Daria Klimentová

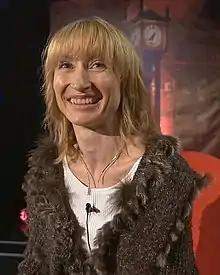
Daria Klimentová in a 2016 TV show

Daria Klimentová (born 23 June 1971) is a Czech retired ballet dancer, ballet teacher and photographer . She spent most of her career as a lead principal dancer at English National Ballet. She is currently a teacher at the Royal Ballet Upper School.